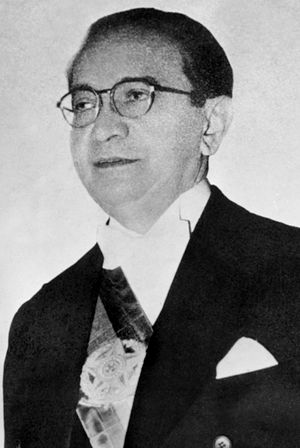
Brasiliens præsident / Præsidenter
Brasiliens præsident, officielt Den Føderative Republik Brasiliens præsident, er både statsoverhoved for og regeringschef i den føderale republik Brasilien. Præsidenten er leder af den føderale udøvende magt og øverstkommanderende for Brasiliens væbnede styrker.